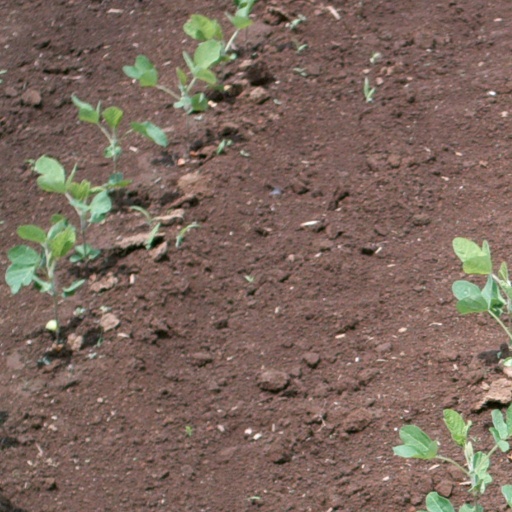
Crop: soybean